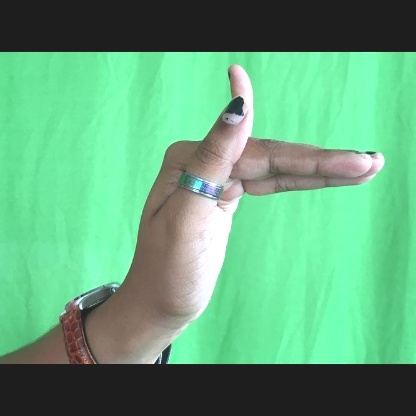
Mudra: Mrigasirsha